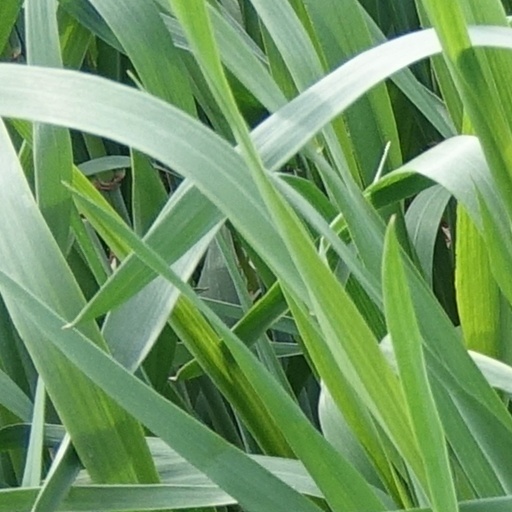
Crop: wheat